Trayvon Mullen

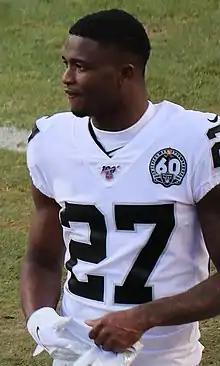
Mullen with Oakland Raiders in 2019

Trayvon Sentell Mullen Jr. (born September 20, 1997) is an American professional football cornerback. Mullen was a highly recruited cornerback coming out of high school and was rated by ESPN as the number two cornerback in his class. He played college football for the Clemson Tigers.